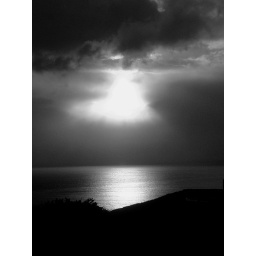
Sunset in black & white